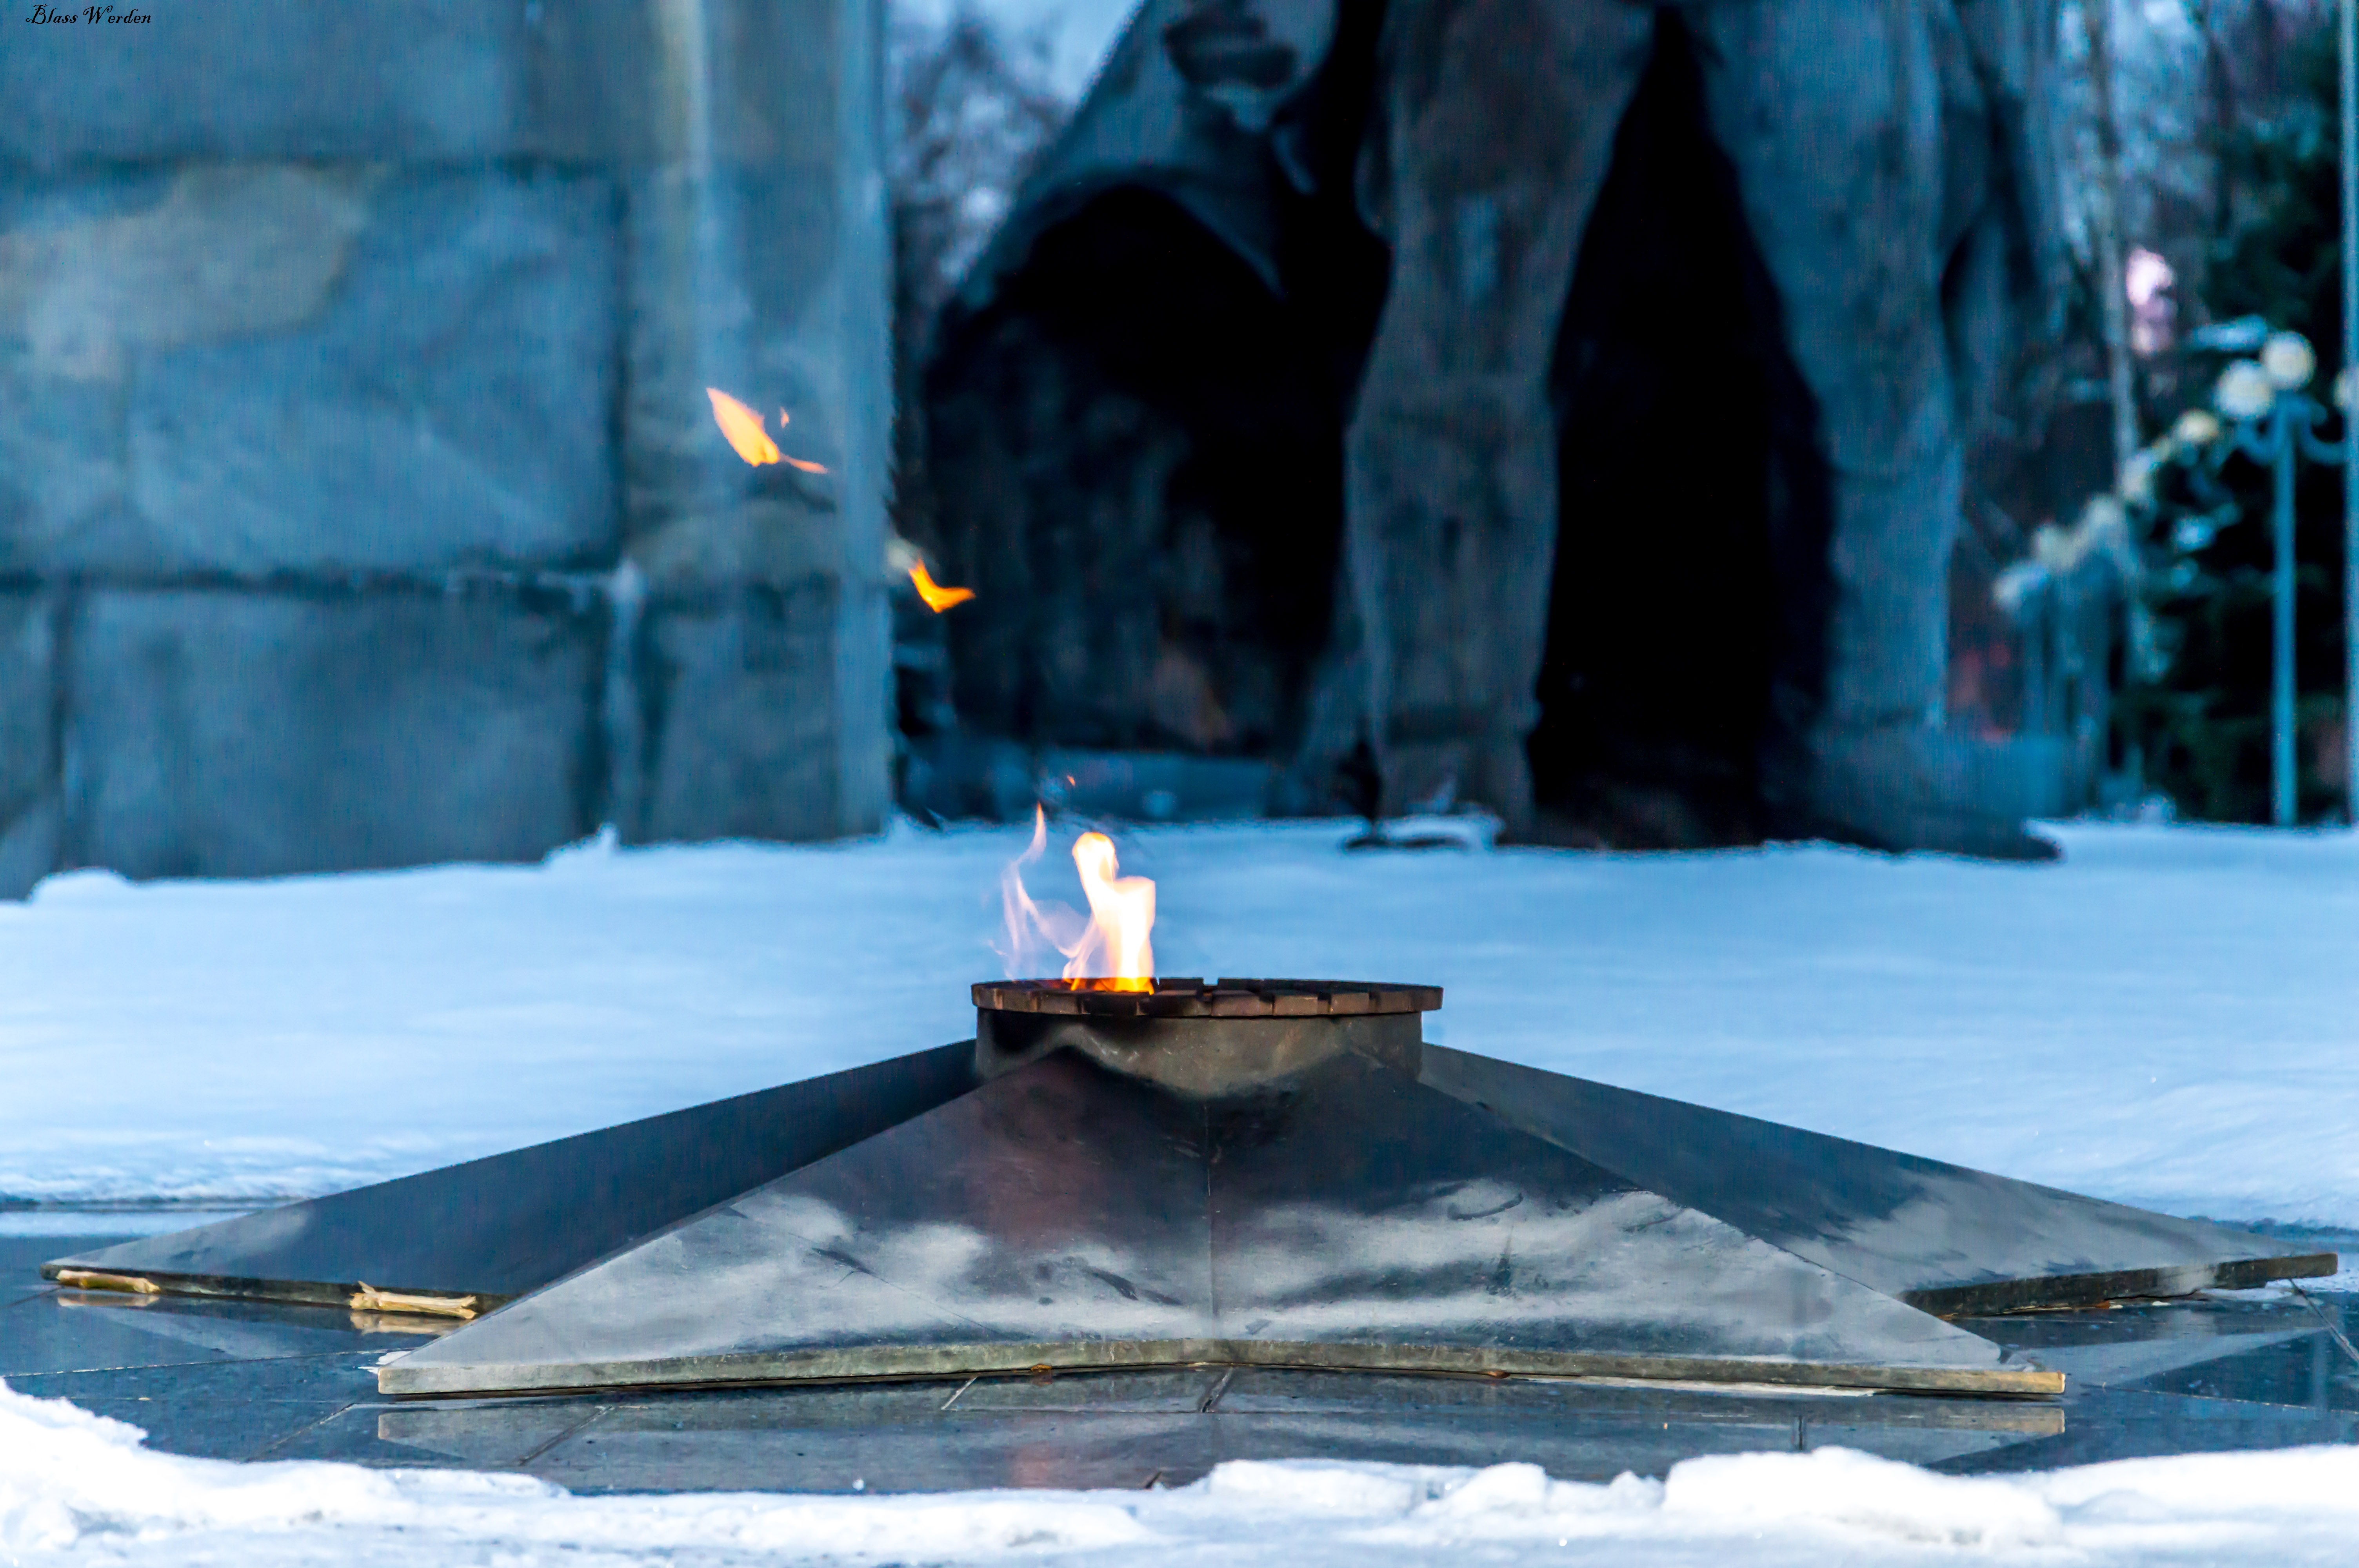
water, snow, winter, monument, ice, weather, flame, blue, season, memorial, famous, russia, patriotic, freezing, eternal flame